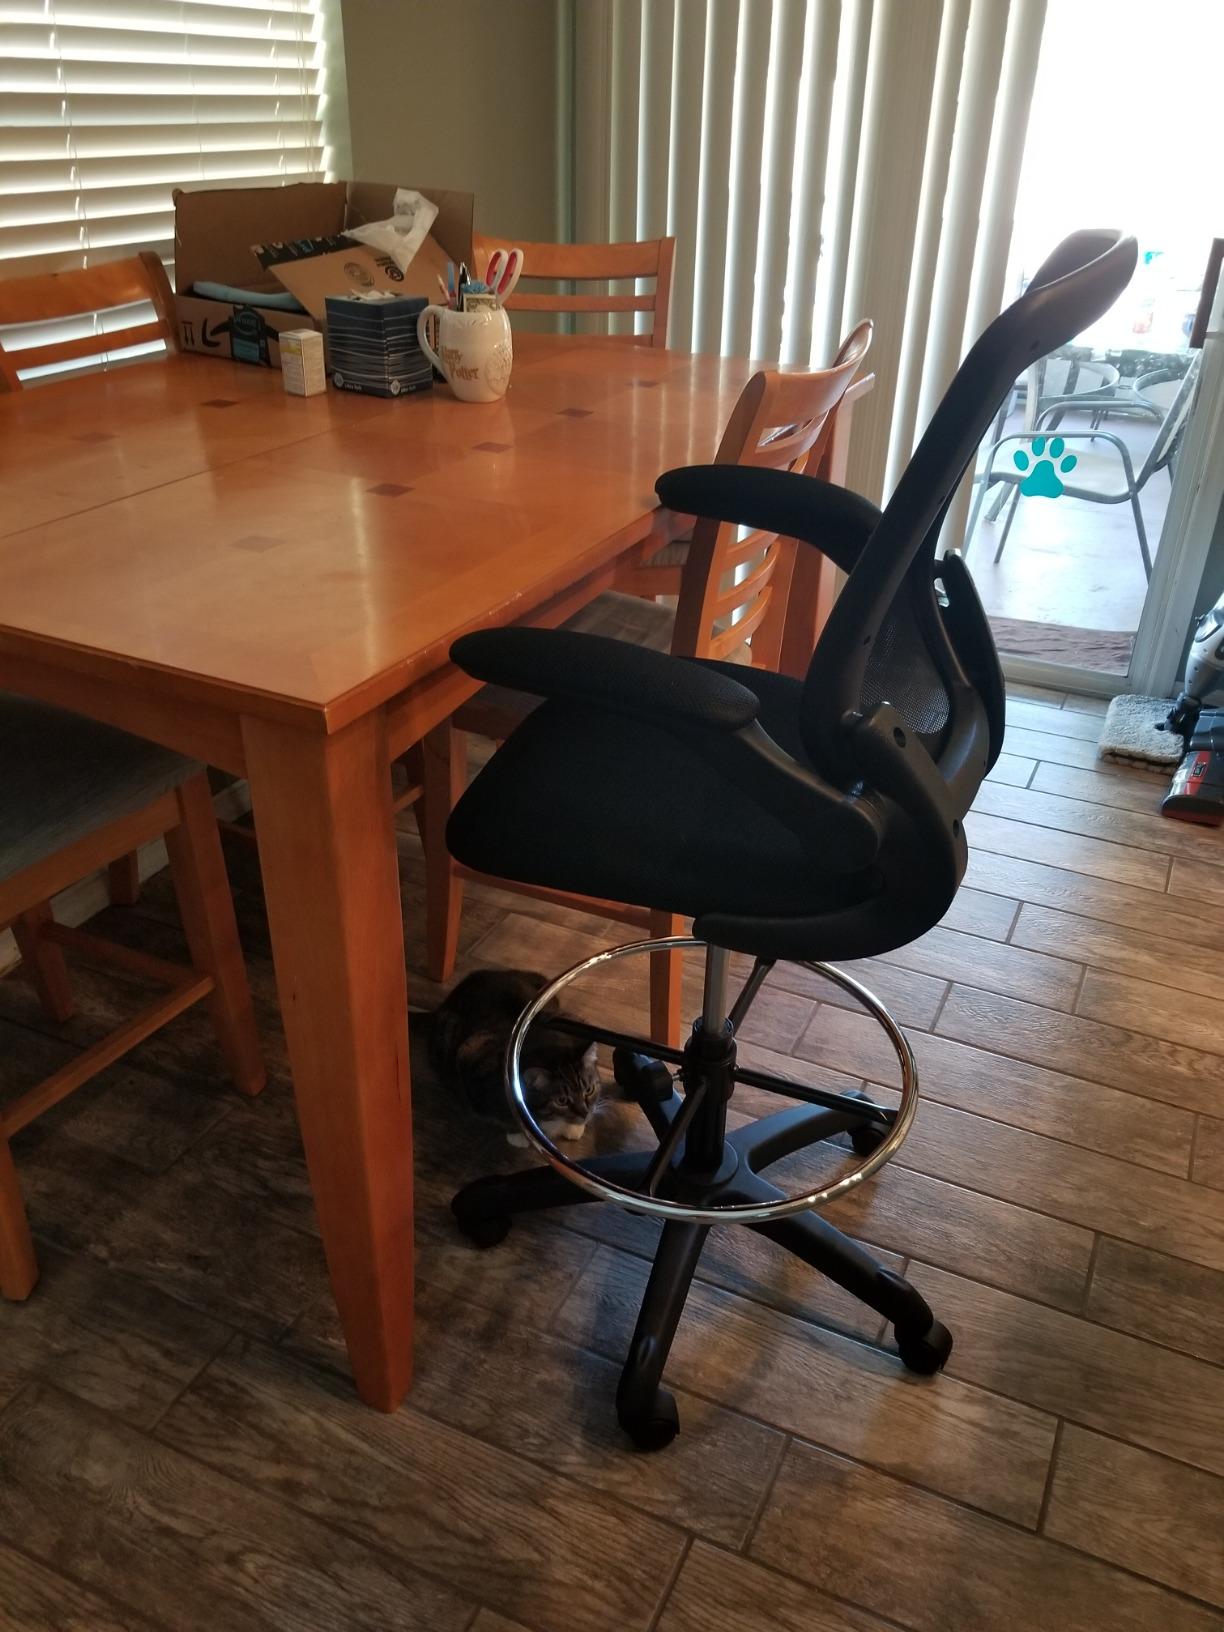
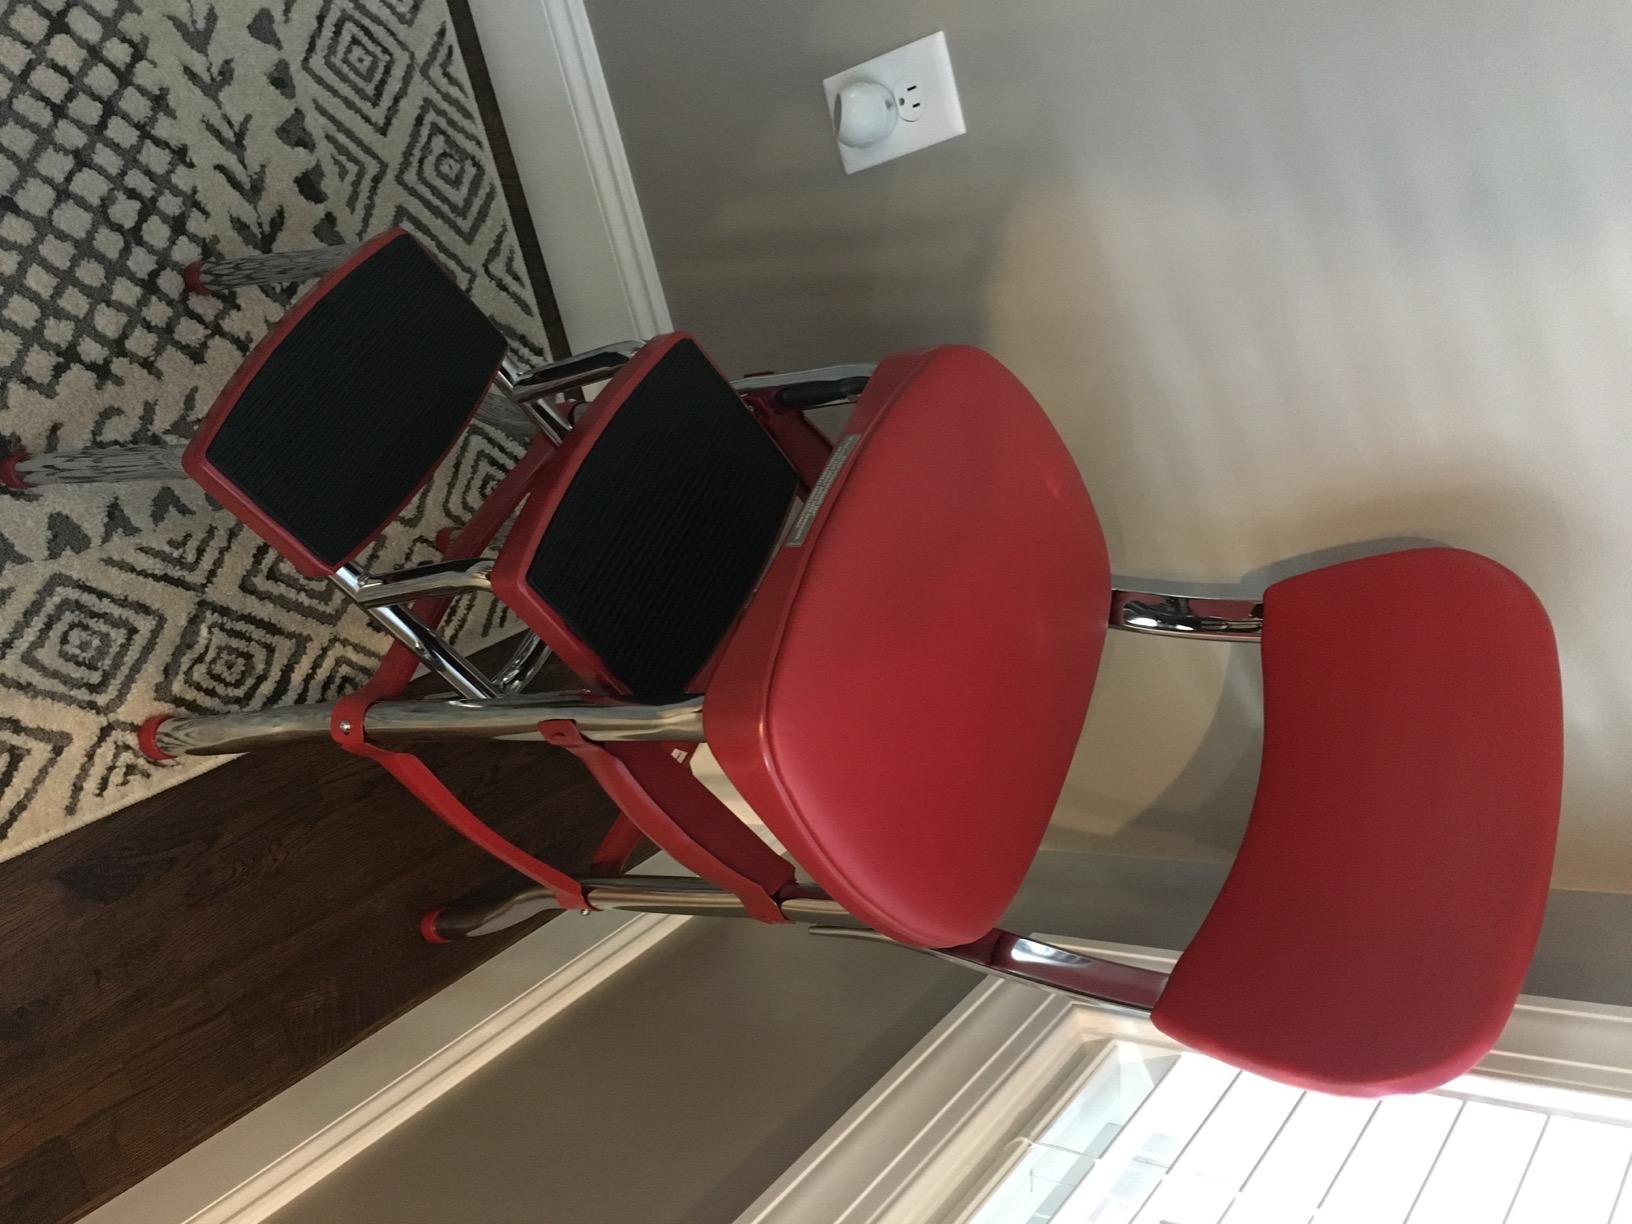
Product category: items_chair
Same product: no